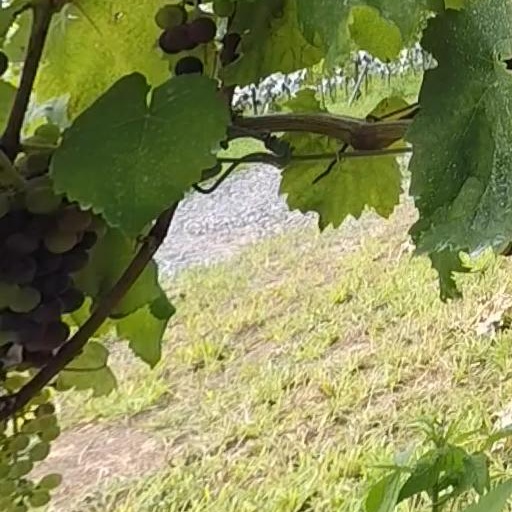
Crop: grape